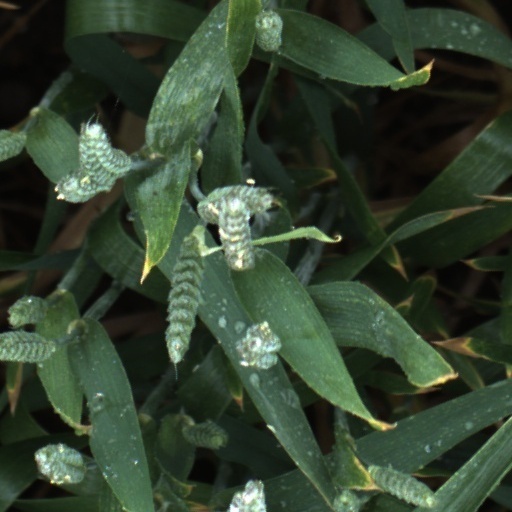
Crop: wheat